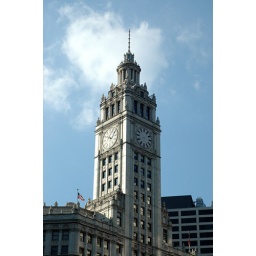
Big Ben in London (well, maybe some clock tower in Chicago)